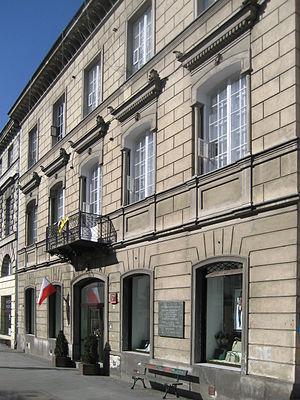
Skamander était un groupe de poètes expérimentaux polonais fondé en 1918 par Julian Tuwim, Antoni Słonimski, Jarosław Iwaszkiewicz, Kazimierz Wierzyński et Jan Lechoń.